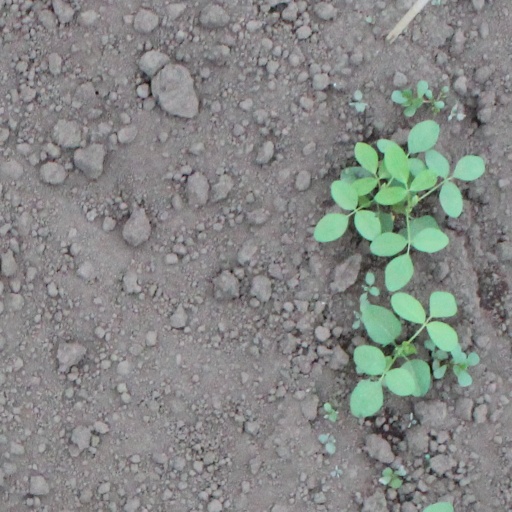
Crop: soybean